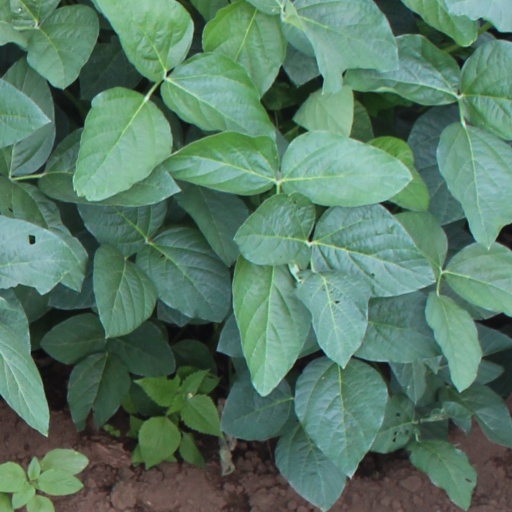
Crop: soybean